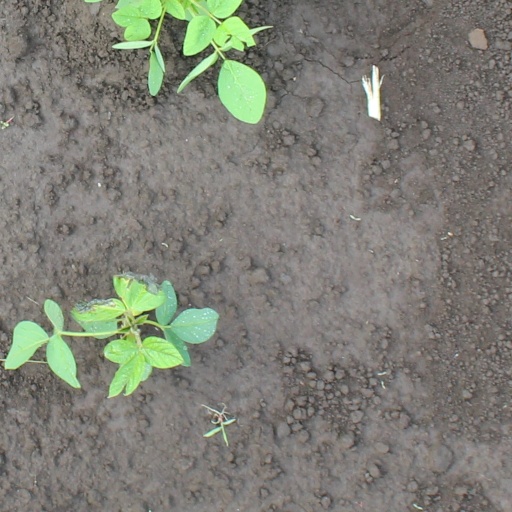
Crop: soybean